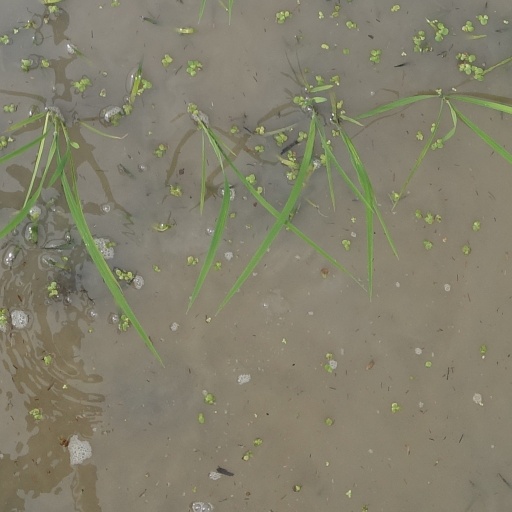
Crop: rice